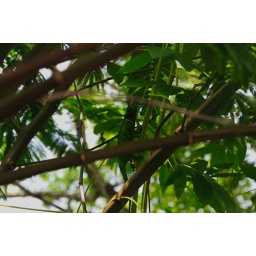
One of the hikers spotted this guy in the trees off to the side.